Balipratipada

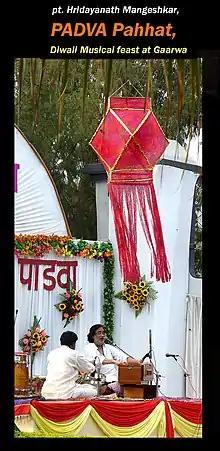
Balipratipada is also called Padva, and community cultural events are a part of its celebrations in western states of India; above a musical concert.

The farming community celebrates this festival, particularly in Tamil Nadu and Karnataka, by performing "Kedaragauri vratam" (worship of goddess KedaraGauri – a form of Parvati), "Gopuja" (worship of cow), and "Gouramma puja" (worship of Gauri – another form of Parvati). Before worship of cows, on this day, the "goushala" (cowshed) is also ceremoniously cleaned. On this day, a triangular shaped image of Bali, made out of cow-dung is placed over a wooden plank designed with colourful Kolam decorations and bedecked with marigold flowers and worshipped.